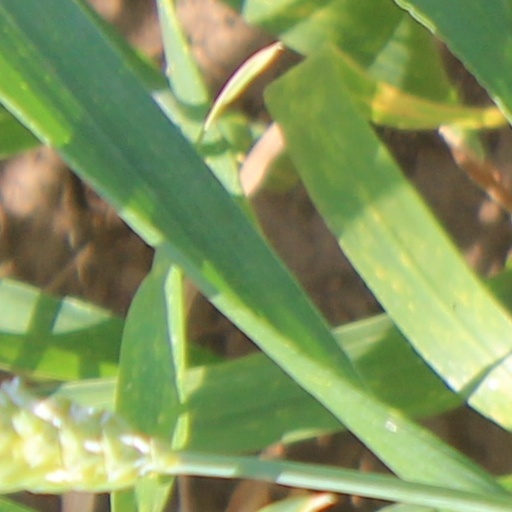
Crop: wheat